Downtown Milwaukee

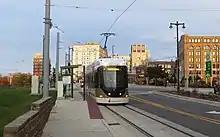
The Hop approaching St. Paul and Plankinton

The neighborhood is regionally connected by Interstate 794, Interstate 43, Interstate 94, U.S. Route 18 in Wisconsin and the Hoan Bridge. The Marquette Interchange is a prominent physical feature of Downtown Milwaukee and the regional transportation network. It is a major freeway interchange where Interstate 43, Interstate 794 and Interstate 94 meet. Originally built in the 1960s, the interchange underwent a total rebuild between 2004 and 2008, and was officially opened on August 19, 2008, after what was at the time the largest construction project in state history. It is the second busiest freeway interchange in the State of Wisconsin behind the Zoo Interchange.